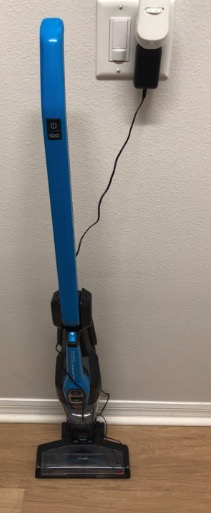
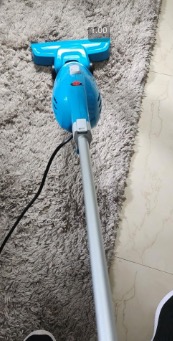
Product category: items_vacuum
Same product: no